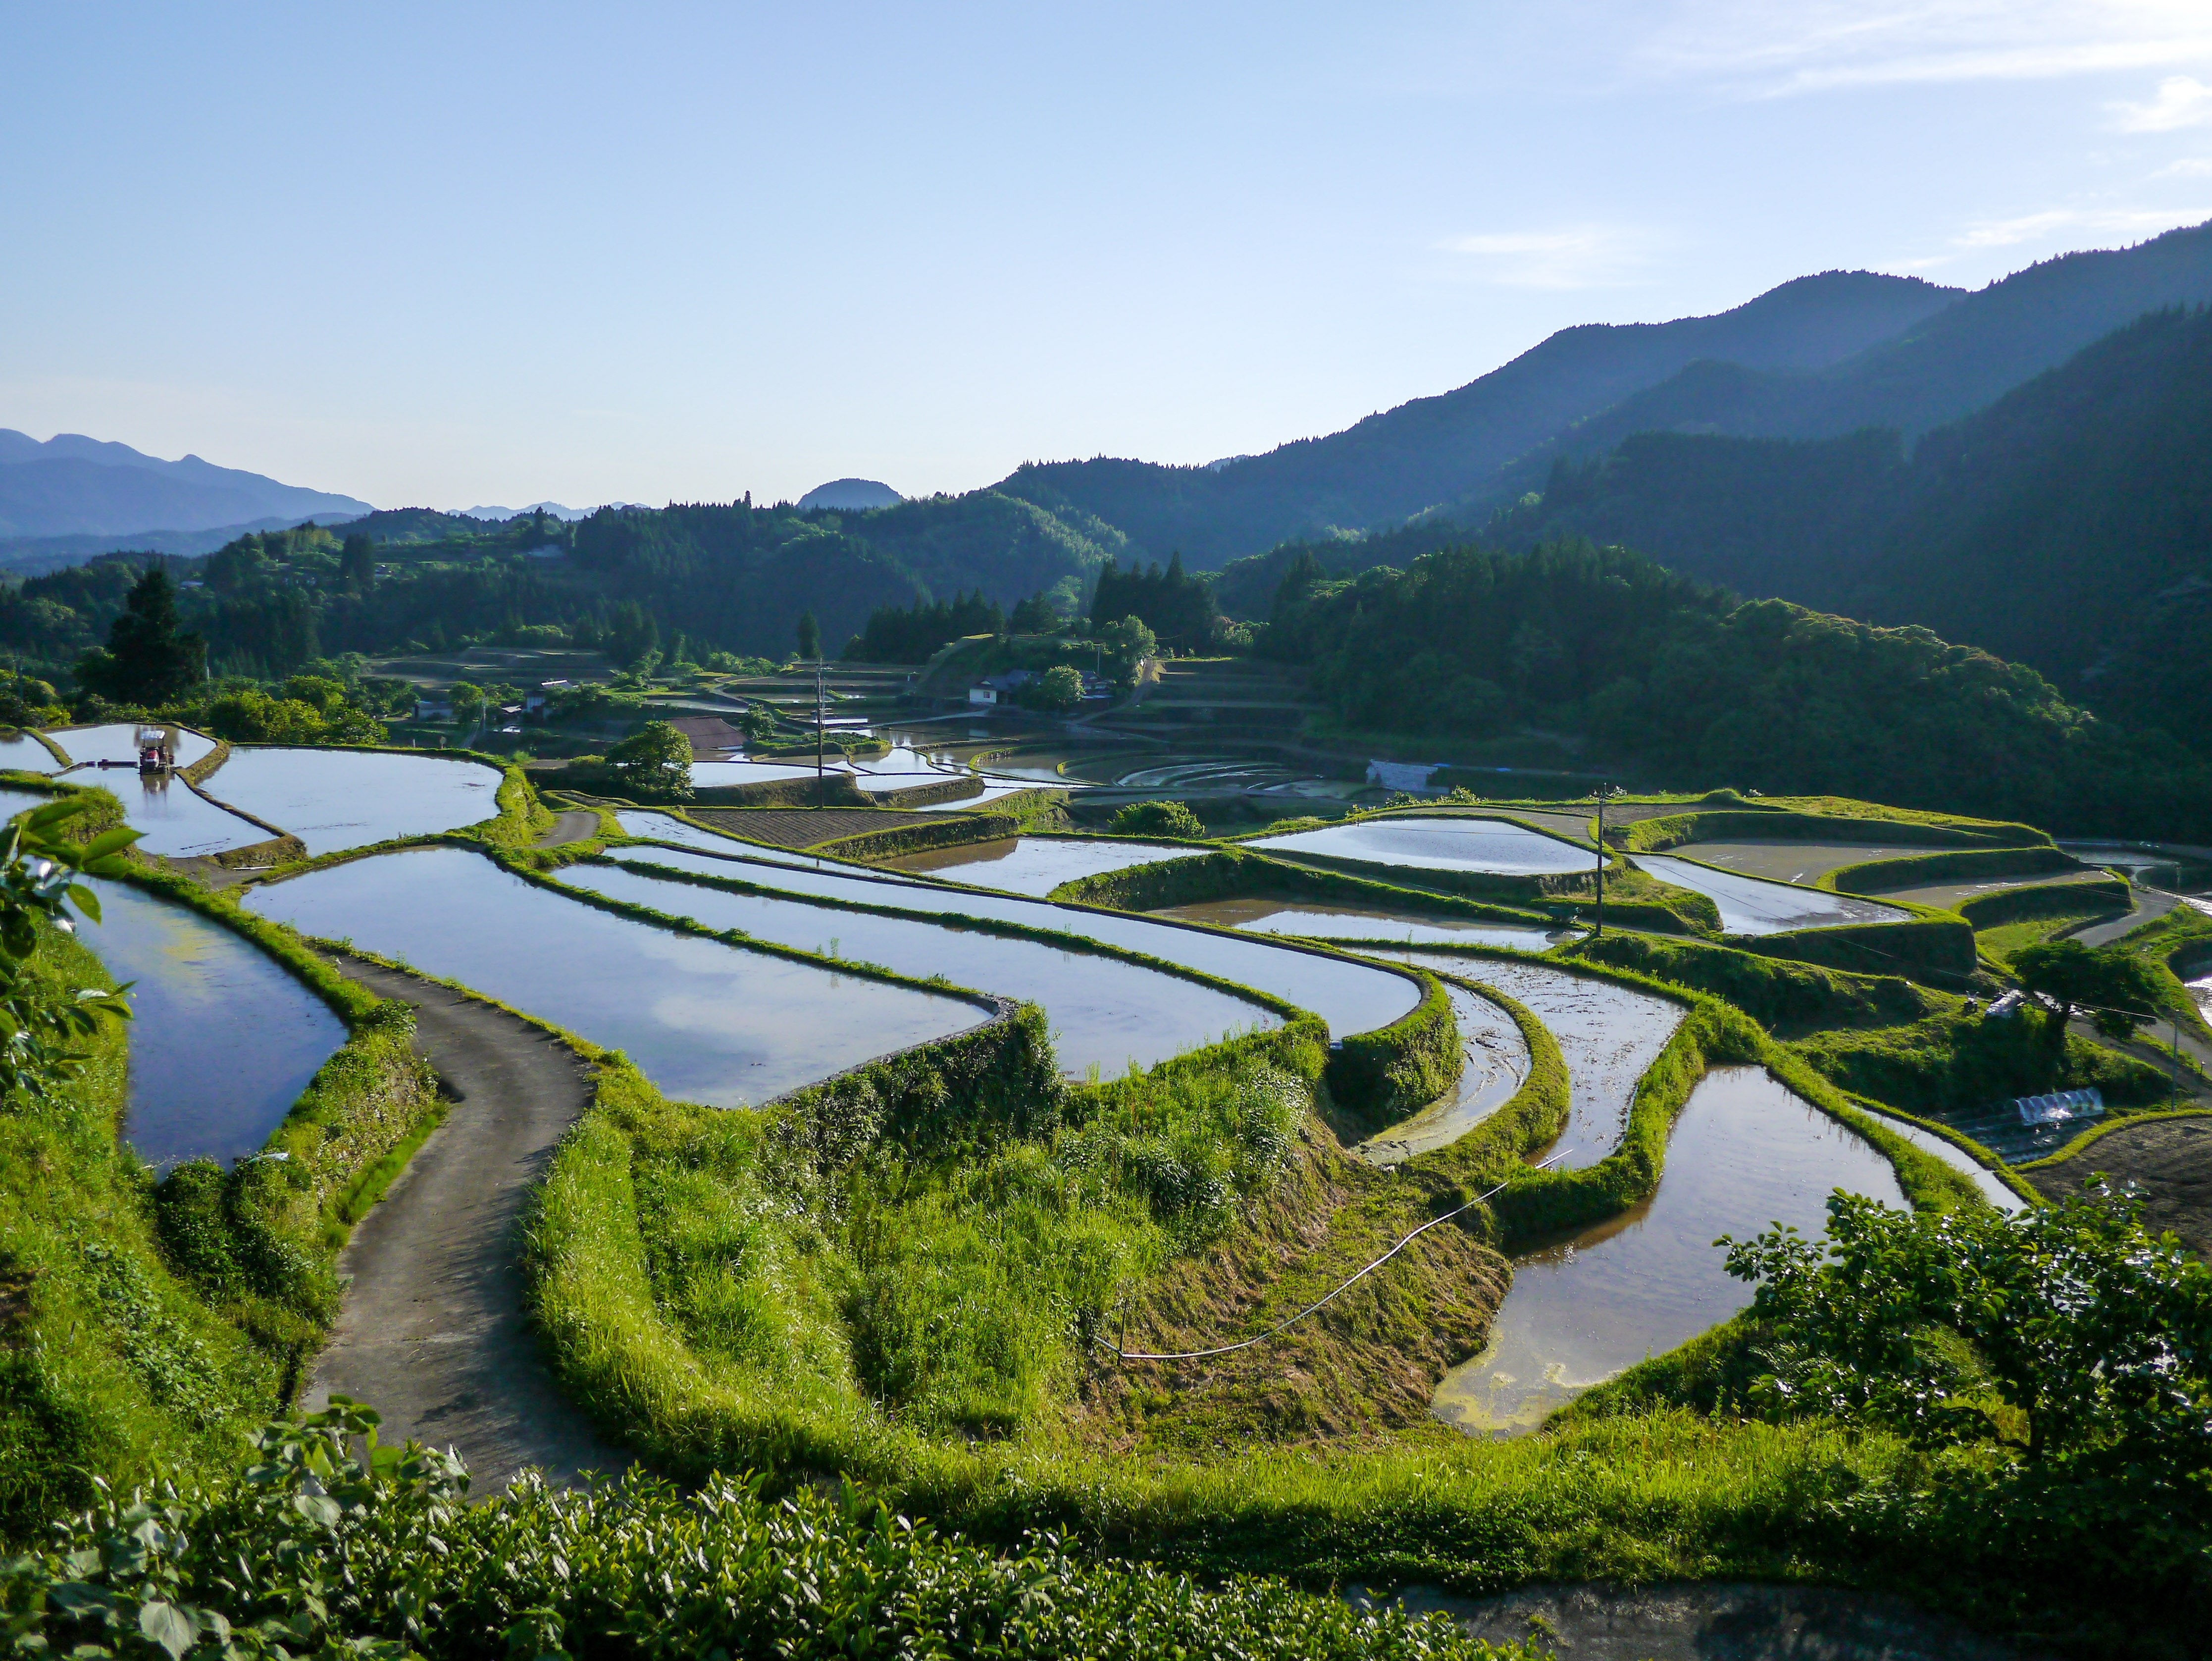
landscape, mountain, hill, lake, river, valley, mountain range, green, reservoir, agriculture, japan, kumamoto, rice, terrace, alps, plateau, rural area, landform, yamada's rice fields, paddy field, aerial photography, mountain pass, rice terraces, geographical feature, mountainous landforms